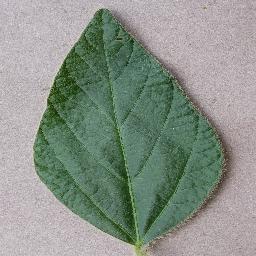
Label: Soybean___healthy